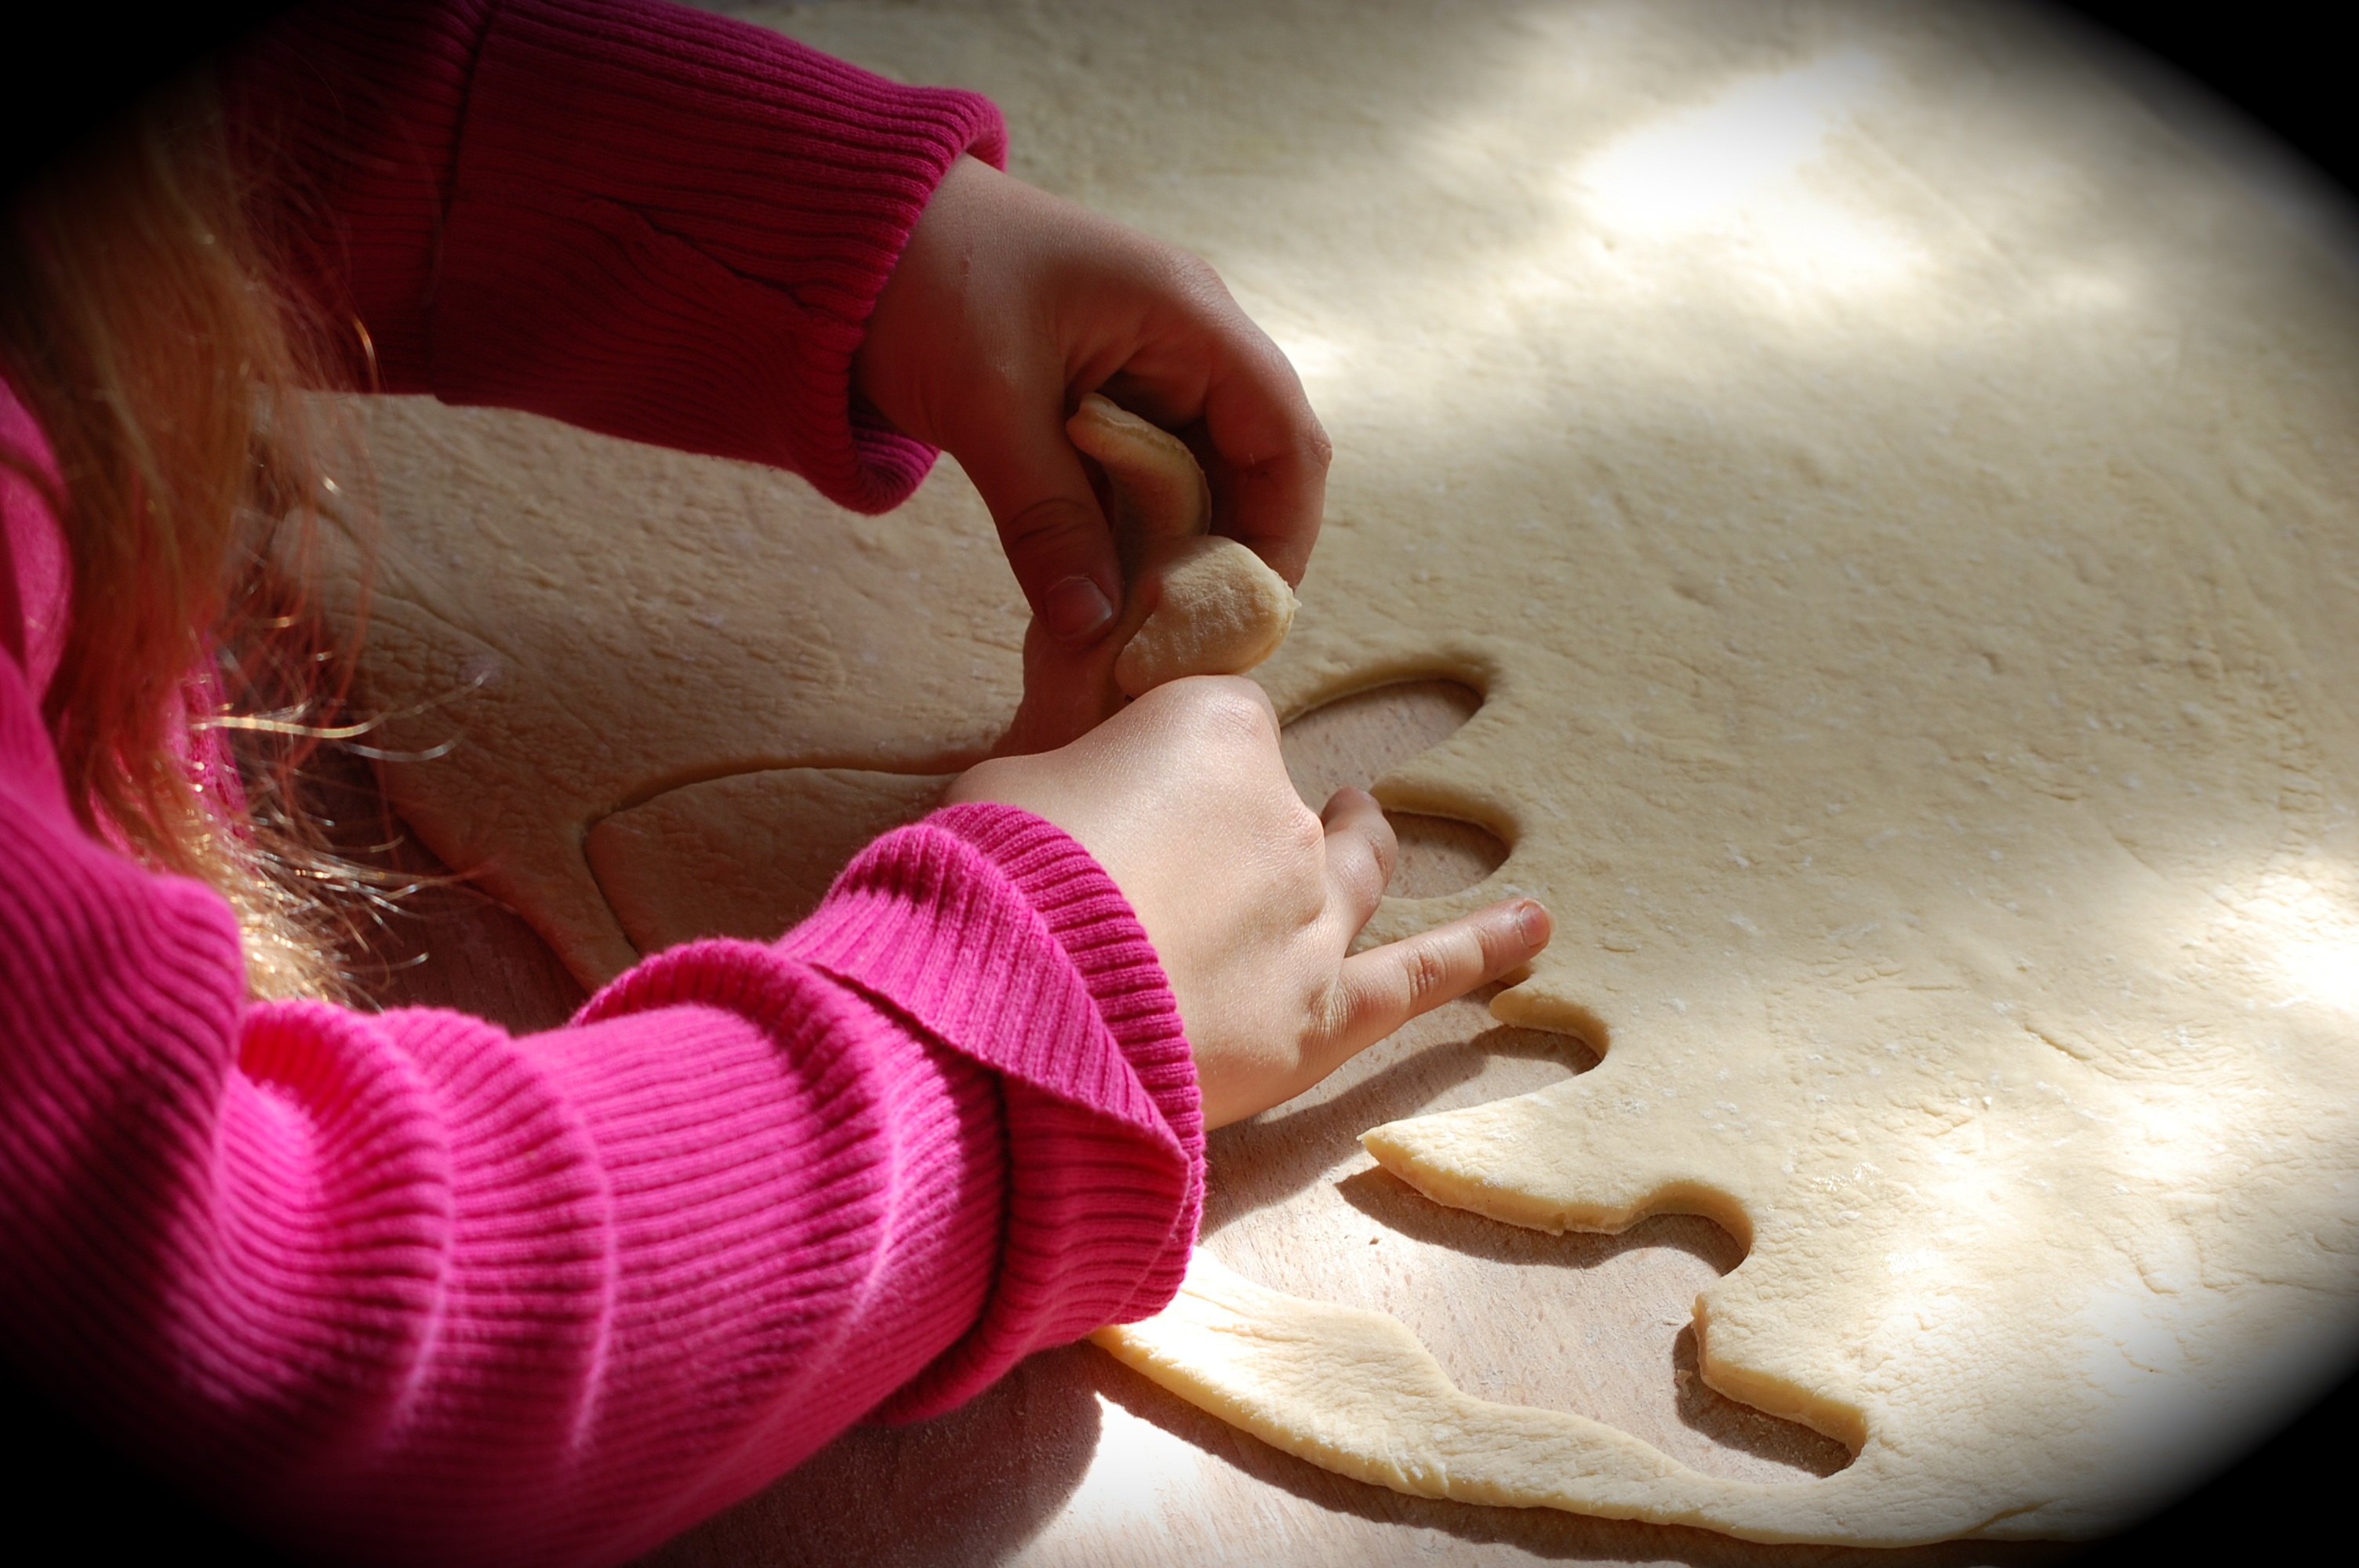
hand, girl, cute, finger, pink, nail, bakery, lip, mouth, baked, bake, fun, figure, sweet pastry